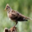
Label: bird